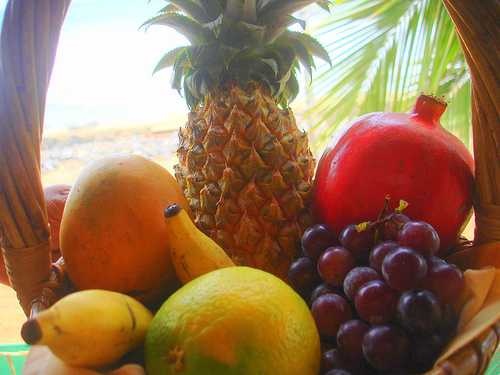
Label: Pineapple